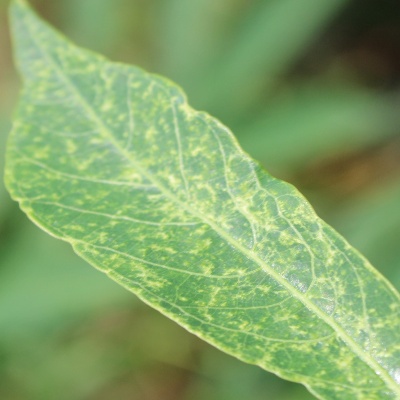
Crop: Cassava
Condition: green mite